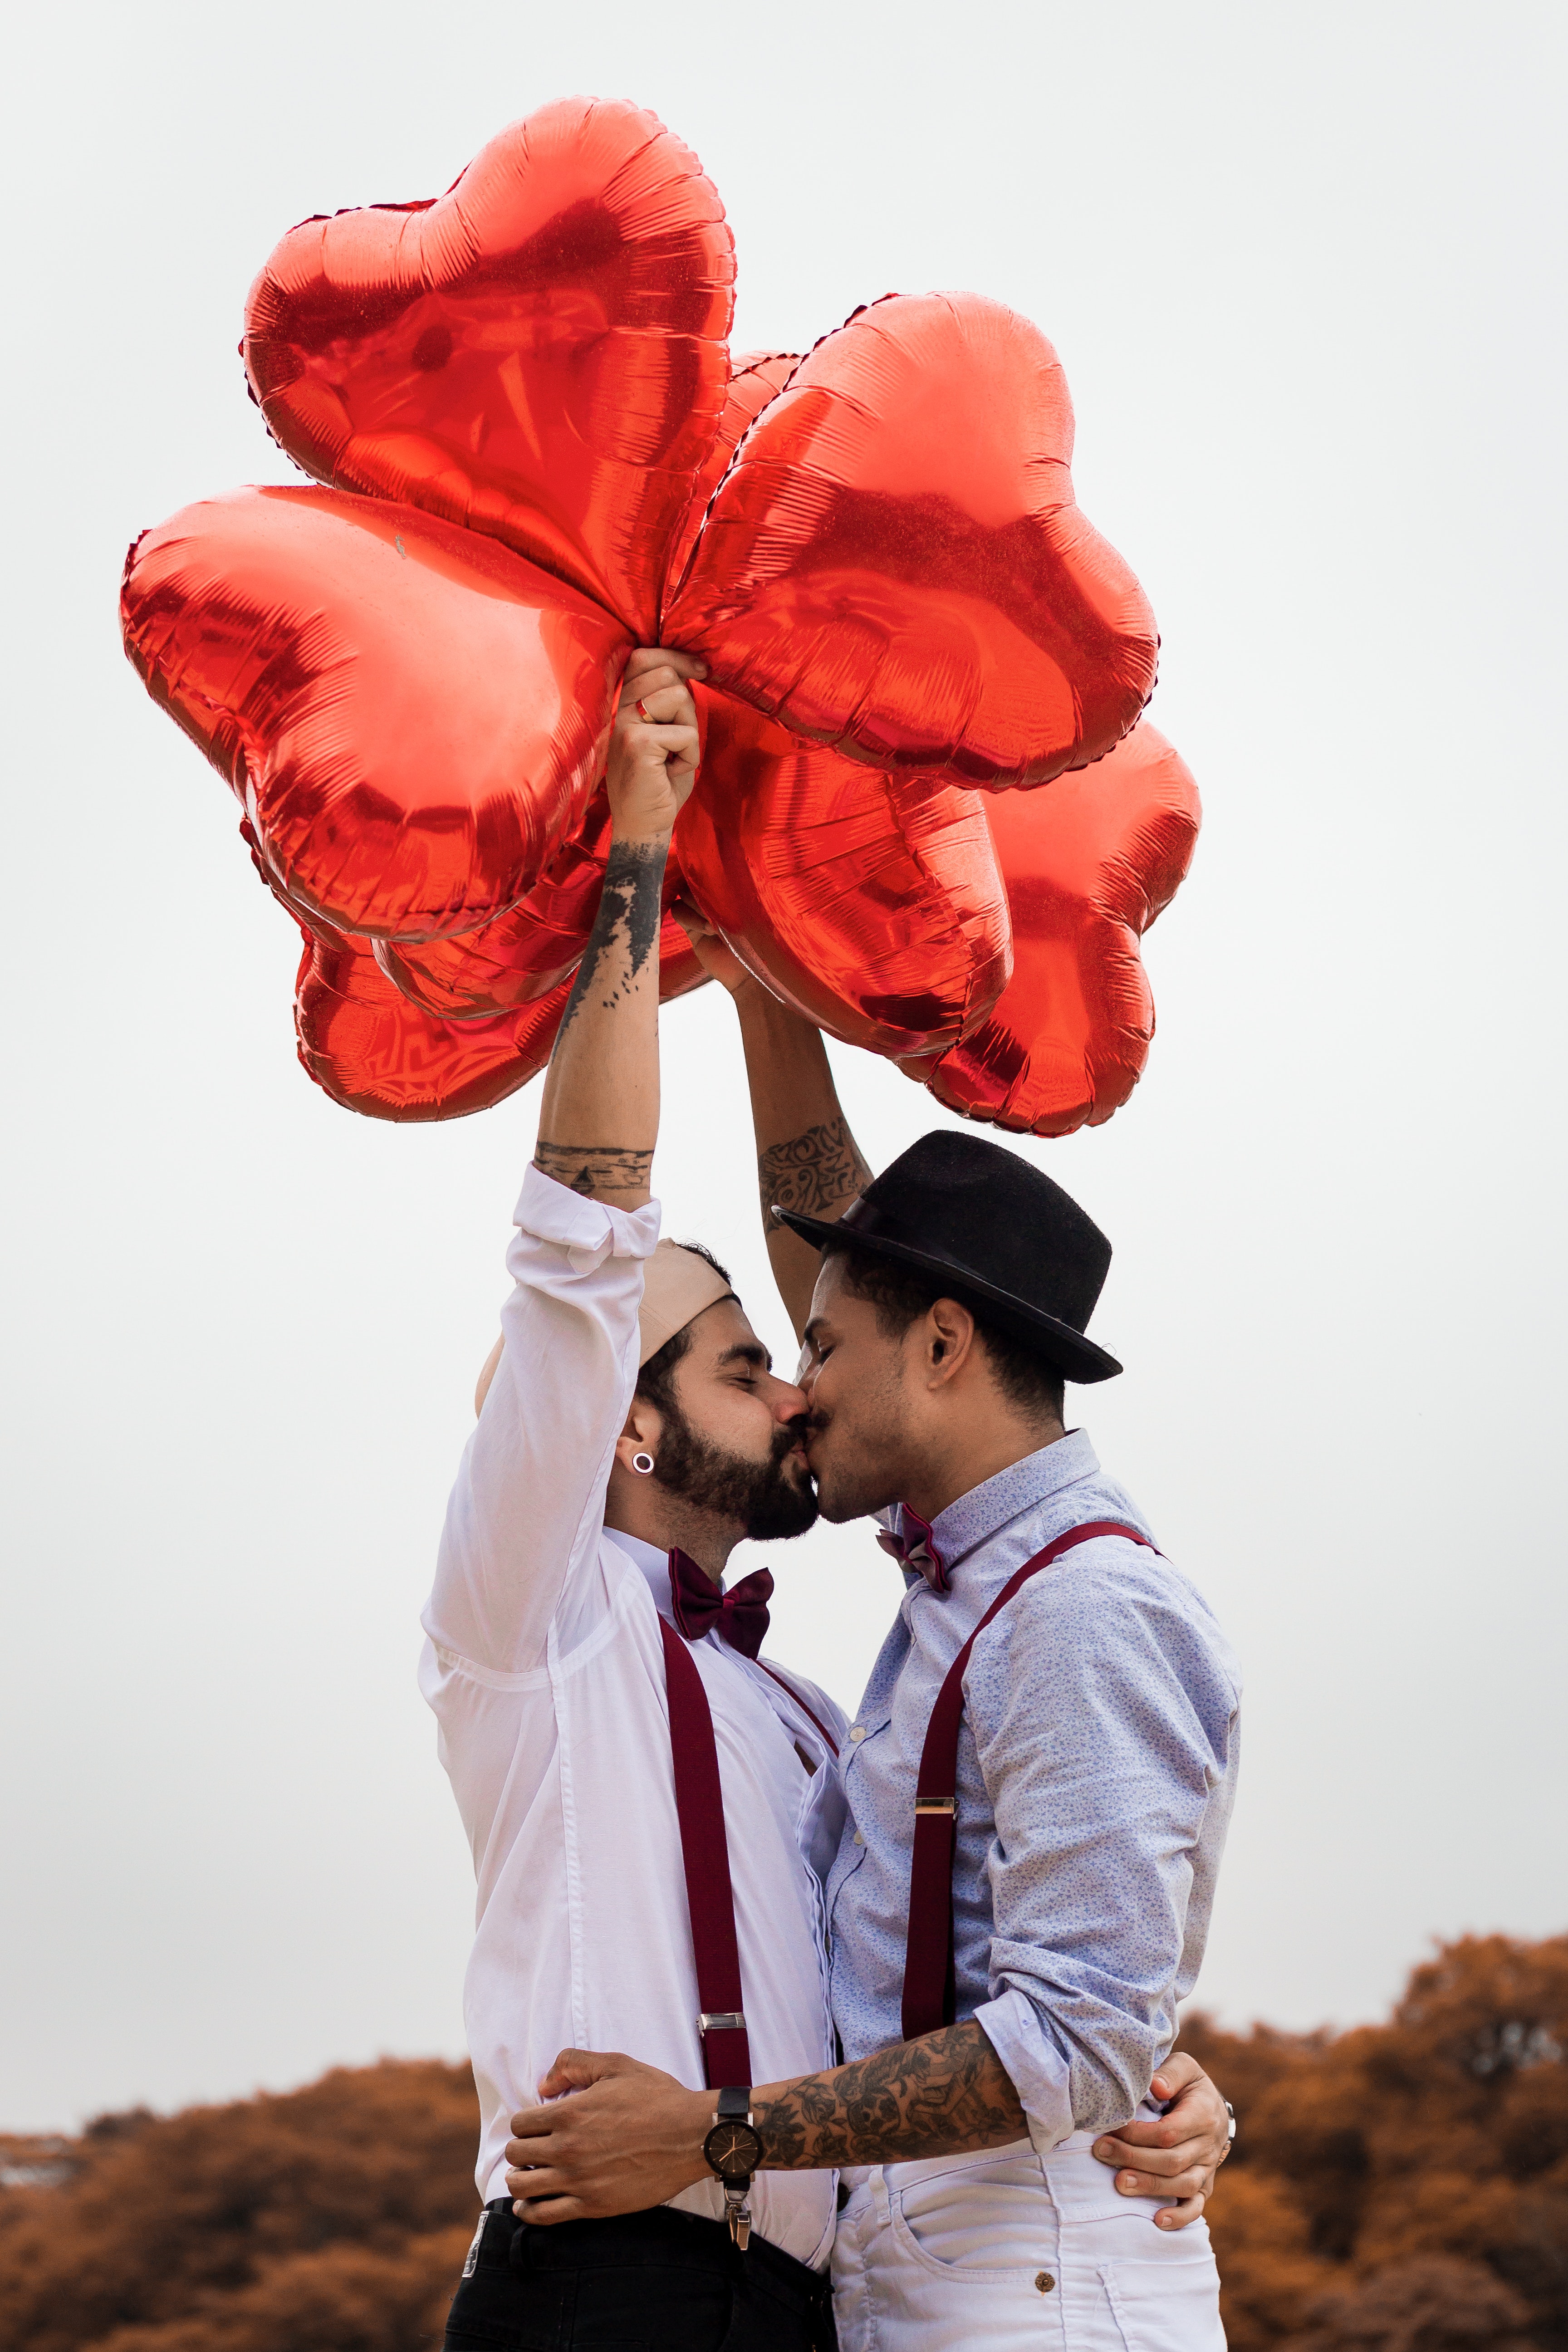
red, interaction, sky, happy, fun, human, love, tradition, photography, flower, romance, plant, gesture, kiss, ceremony